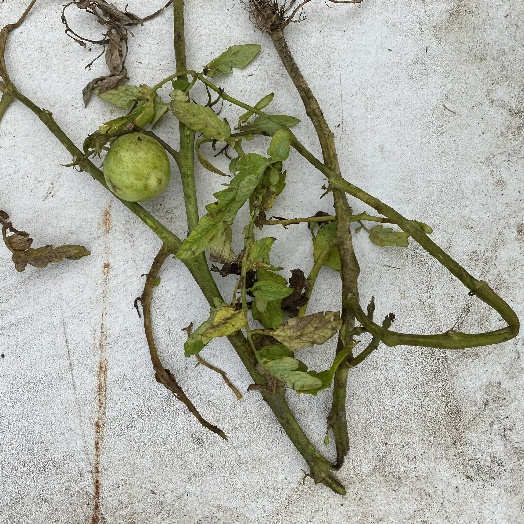
Label: Vegetation